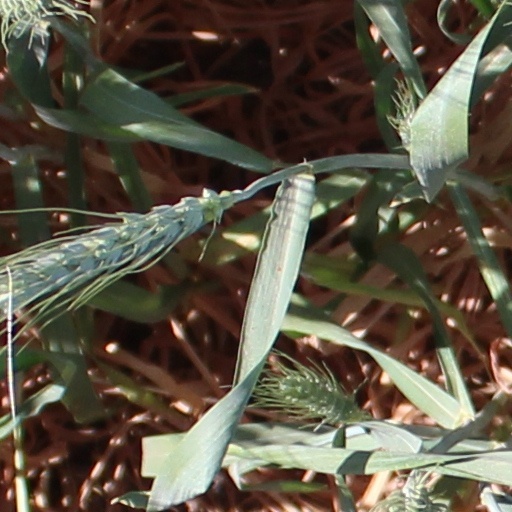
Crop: wheat